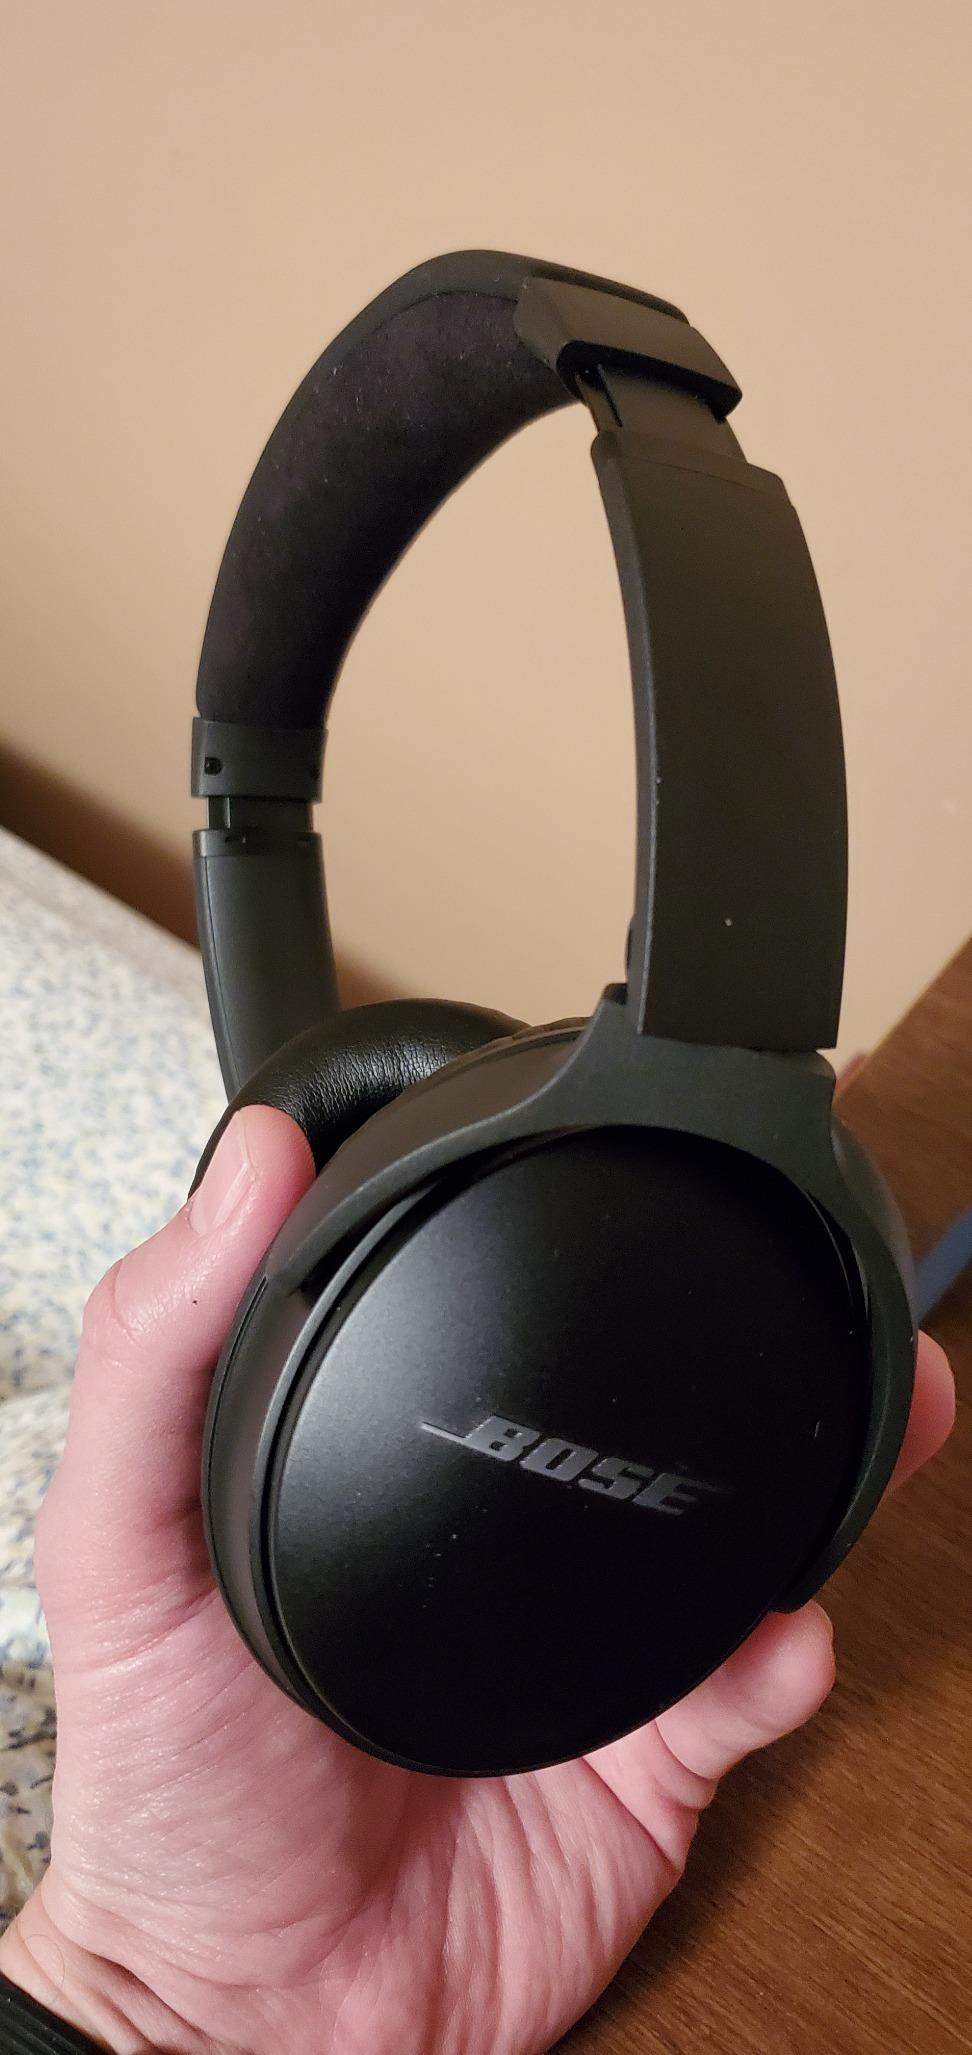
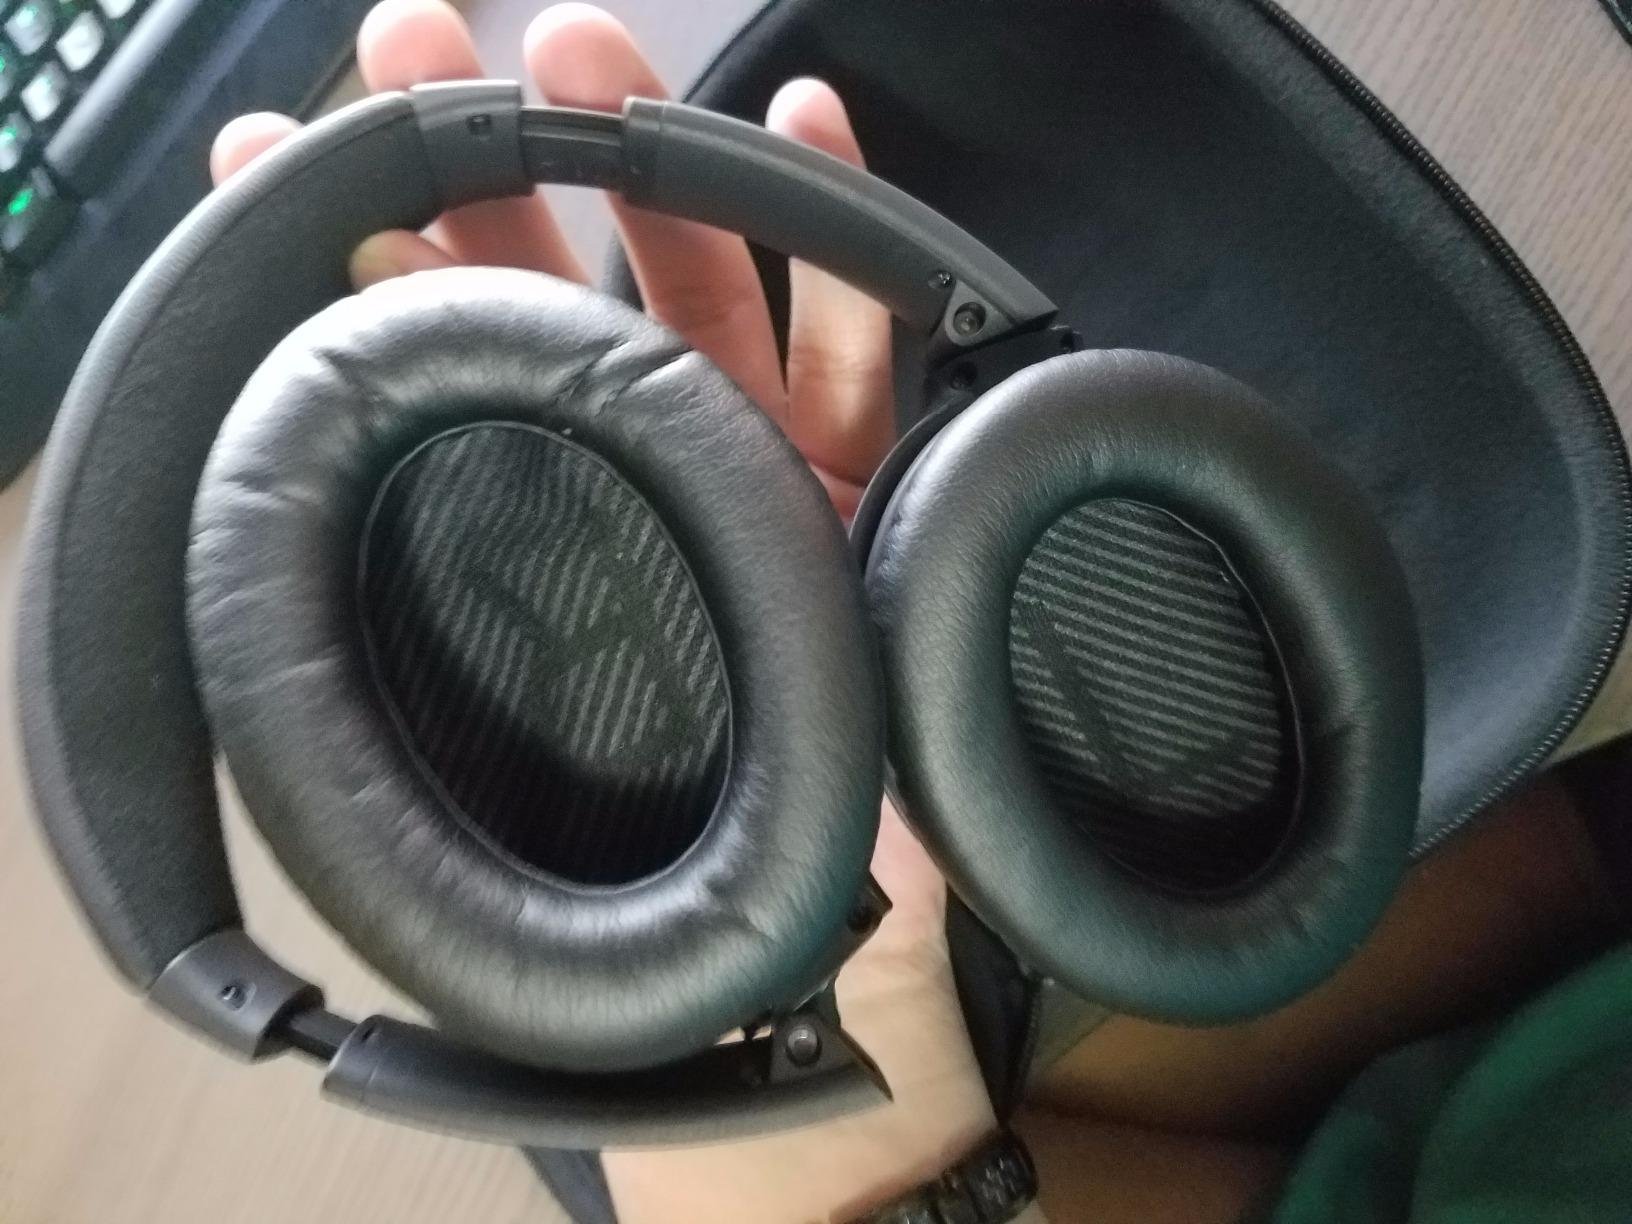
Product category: headphones
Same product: yes